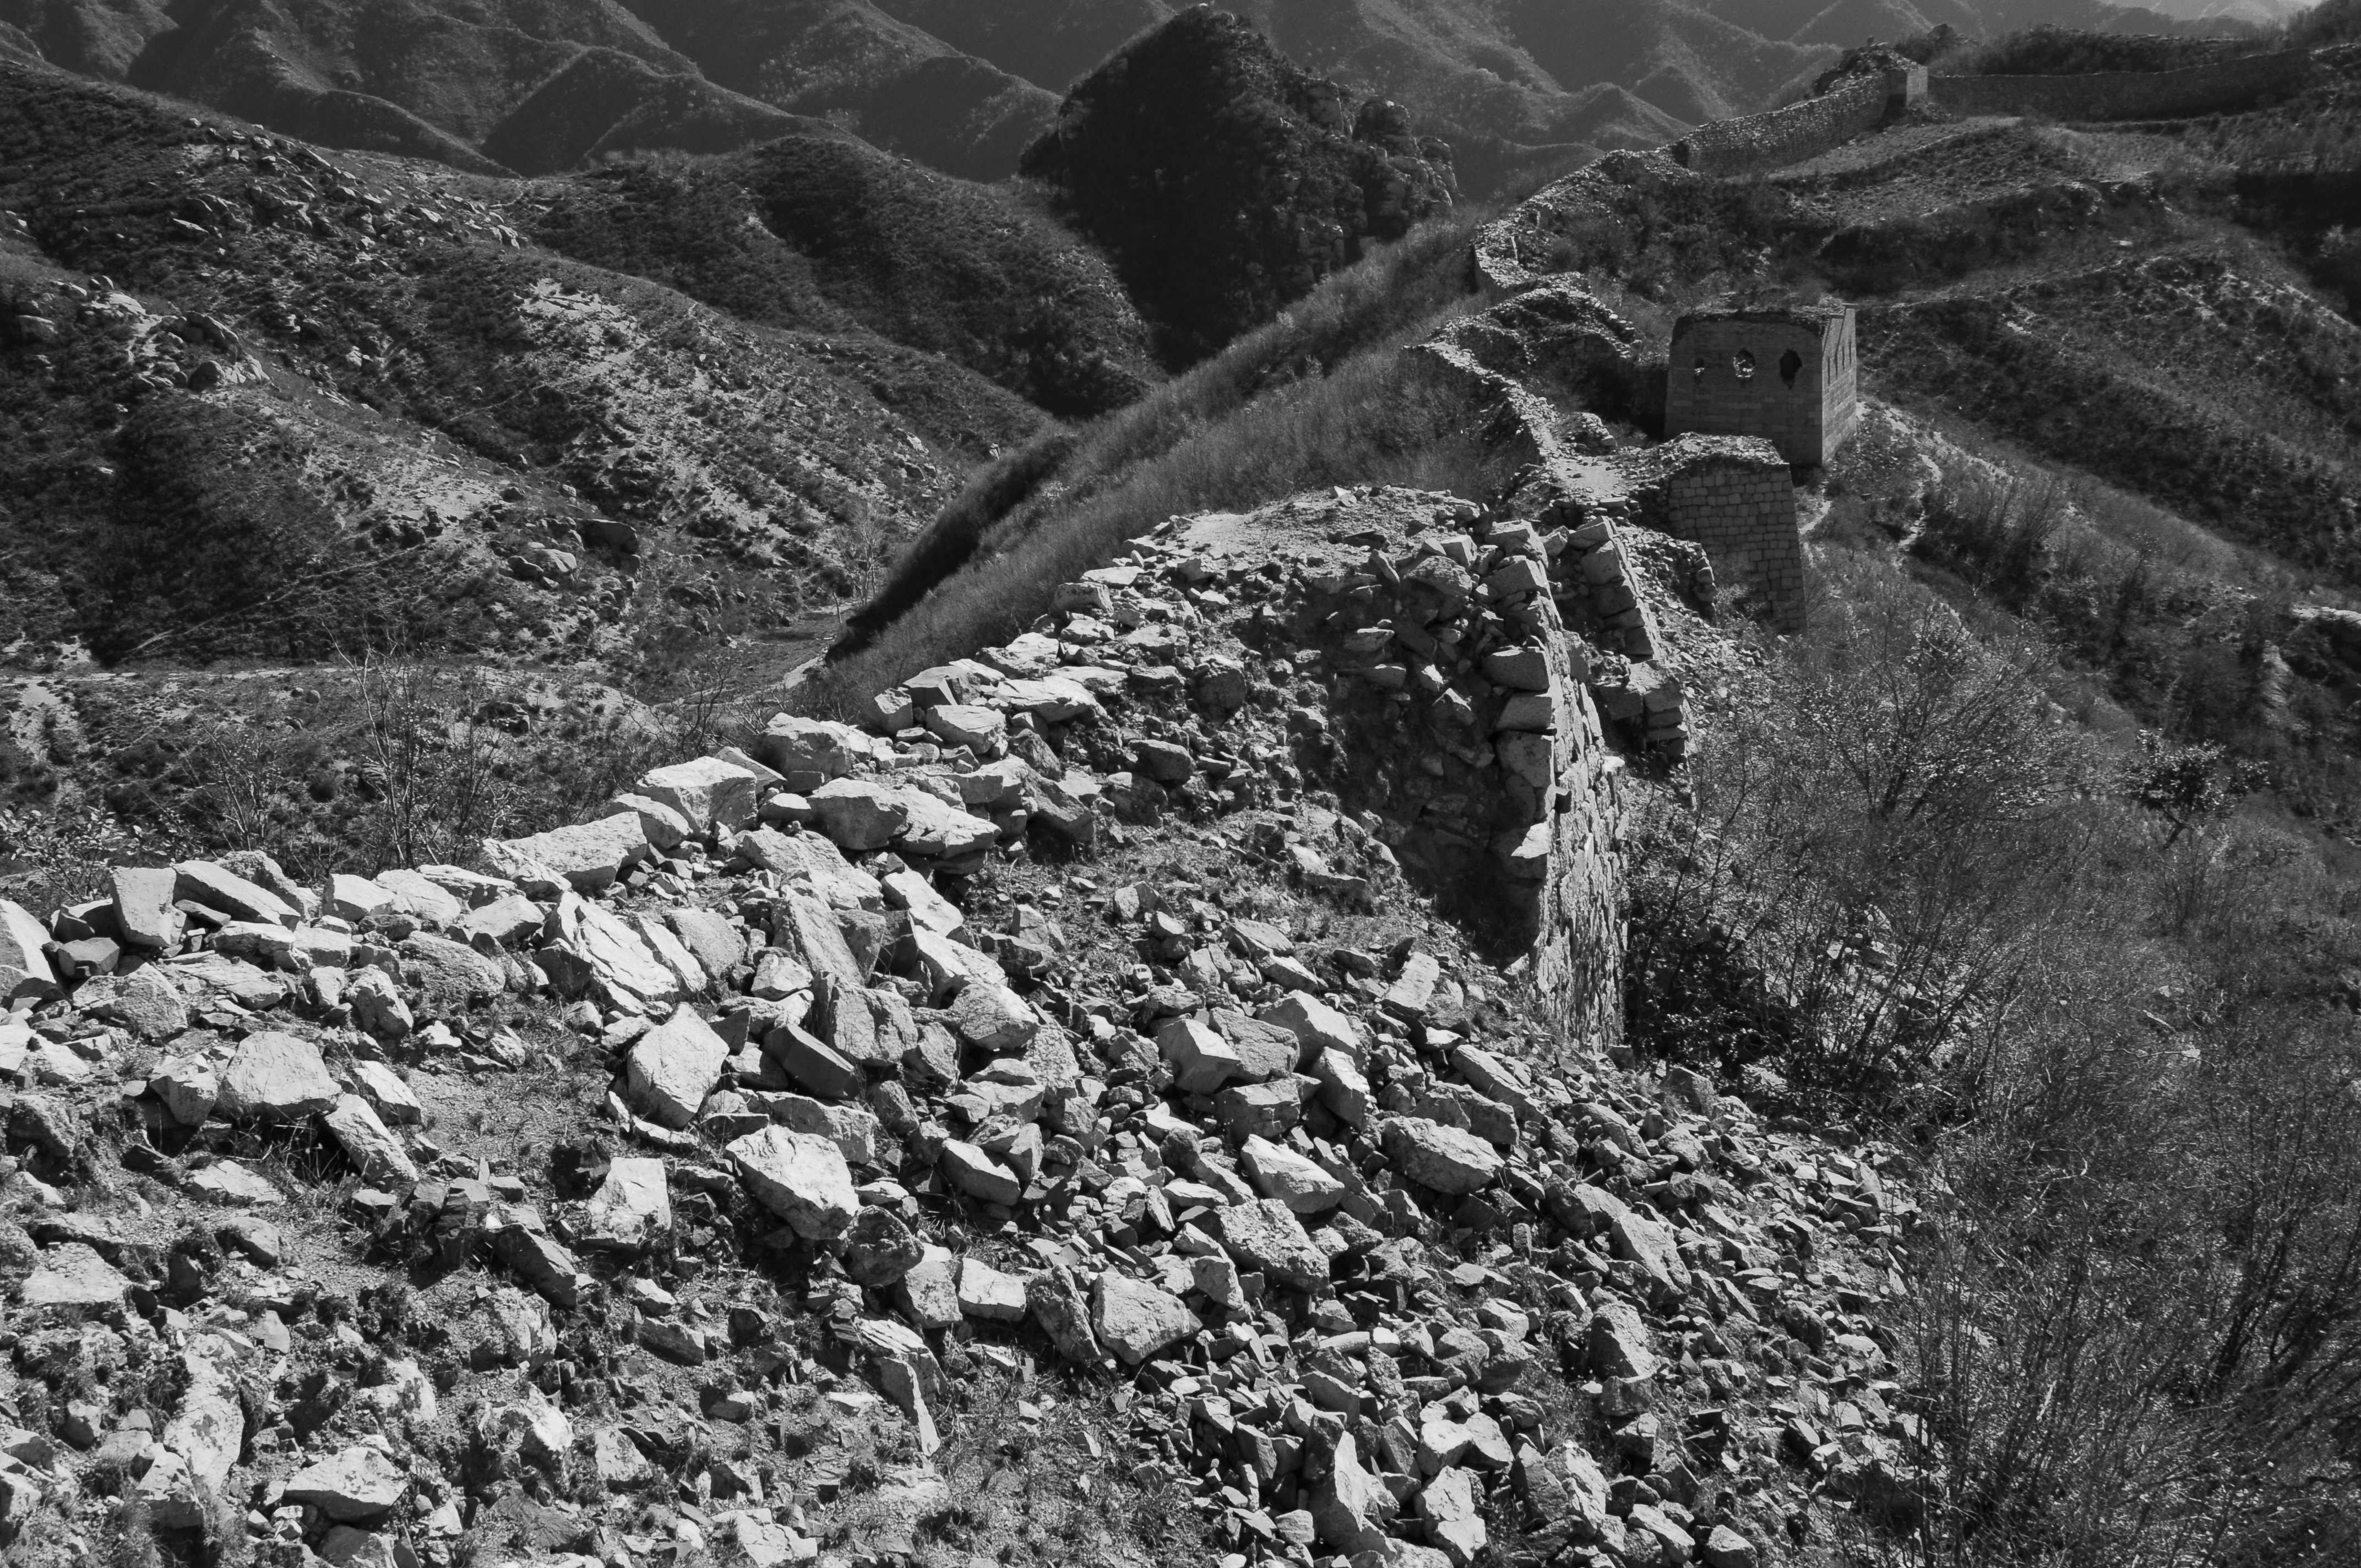
rock, mountain, black and white, monochrome, terrain, material, ridge, geology, ruins, history, china, the great wall, aerial photography, monochrome photography, geological phenomenon